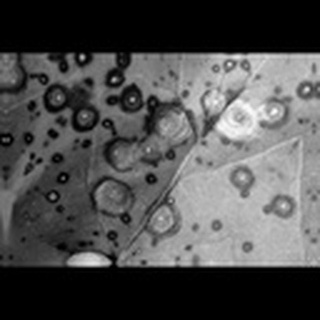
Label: cotton_target_spot